Labrador Hollow Unique Area

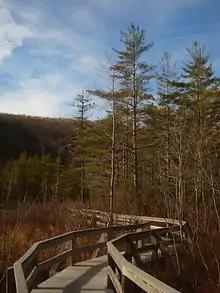
Boardwalk through the wetlands at the north end of Labrador Pond

Labrador Hollow Unique Area is open to the public for recreation including hiking, snowshoeing, cross-country skiing, nature viewing, fishing, hunting, and non-motorized boating. A hang glider launch is located on a hillside in the eastern portion of the area.